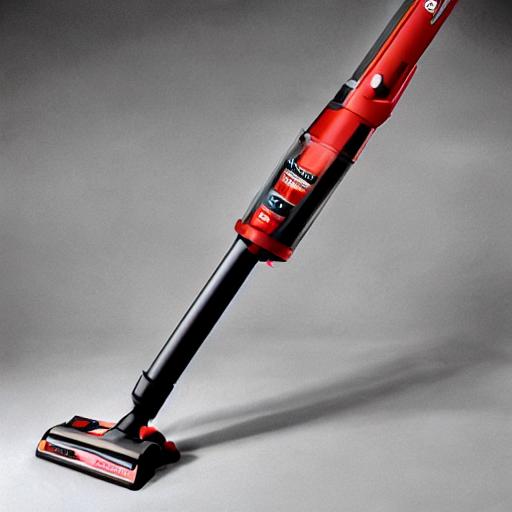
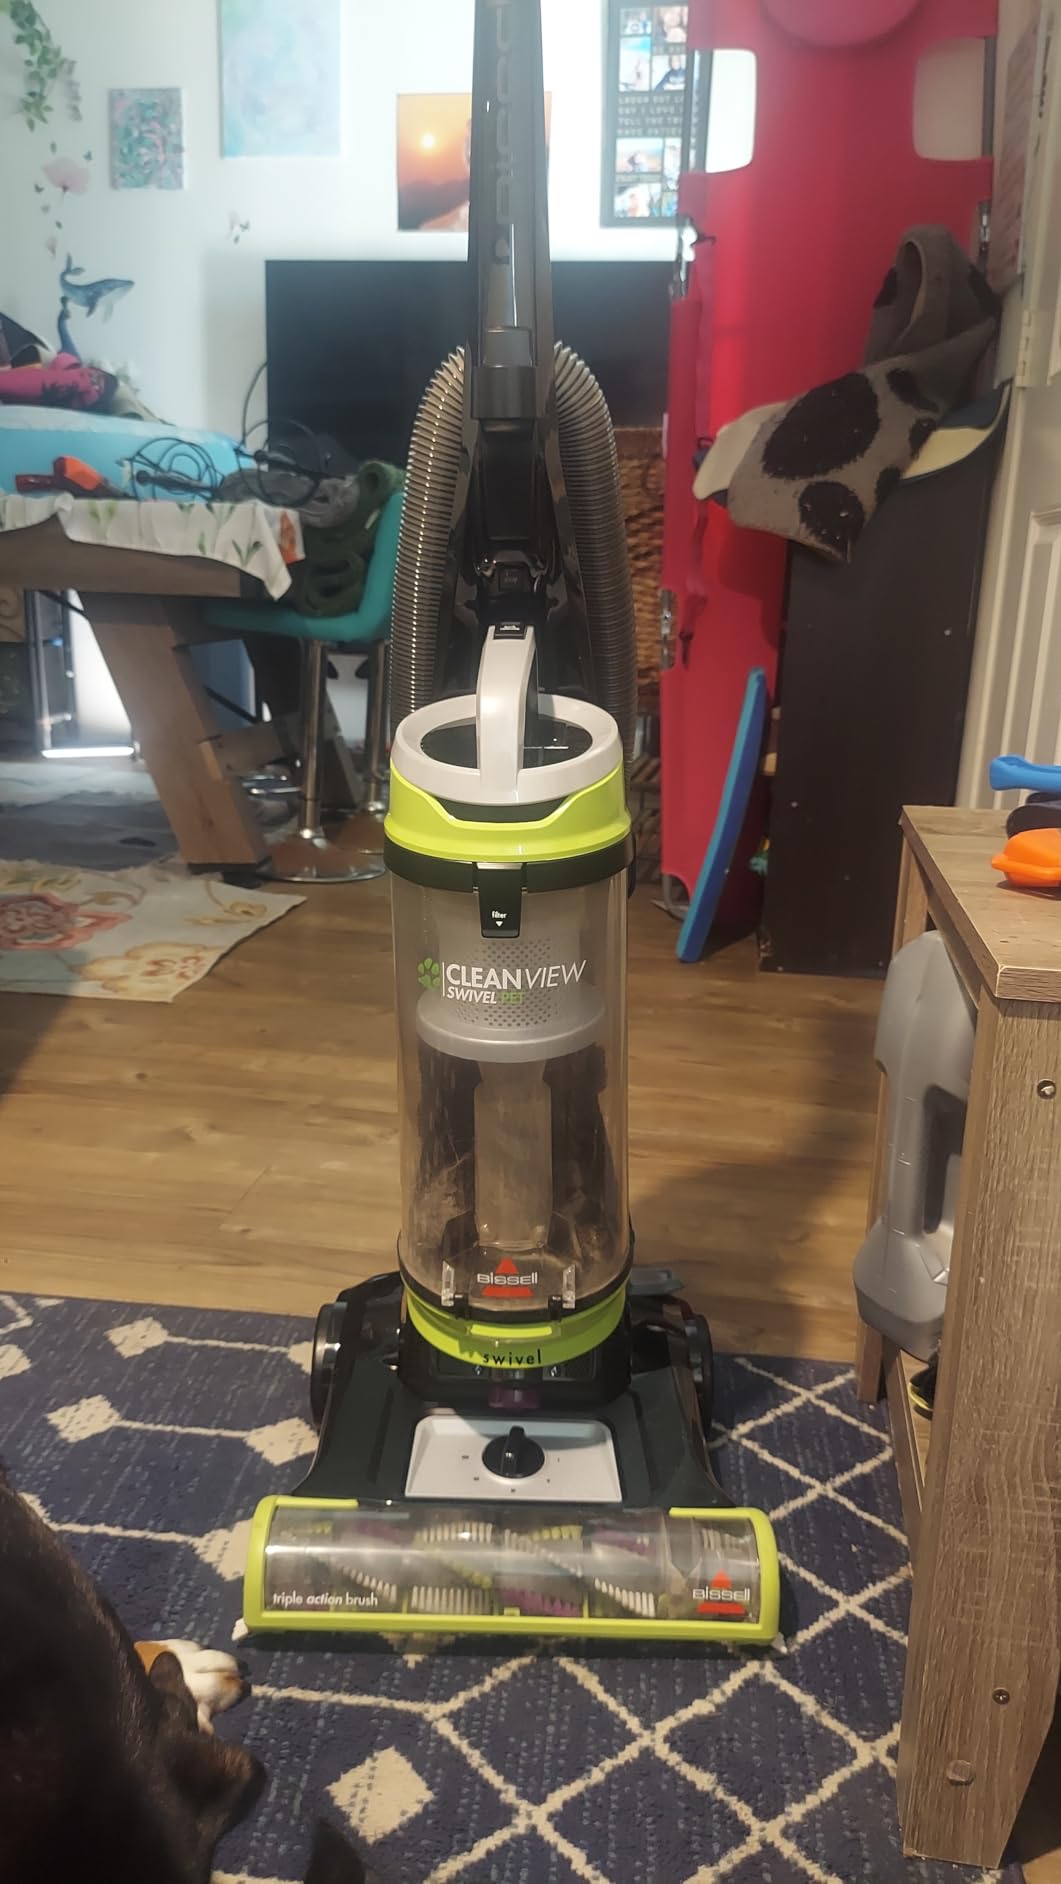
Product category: items_vacuum
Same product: no